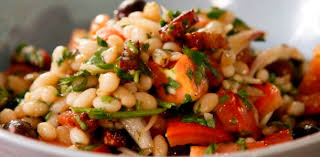
Yemek: kuru_fasulye